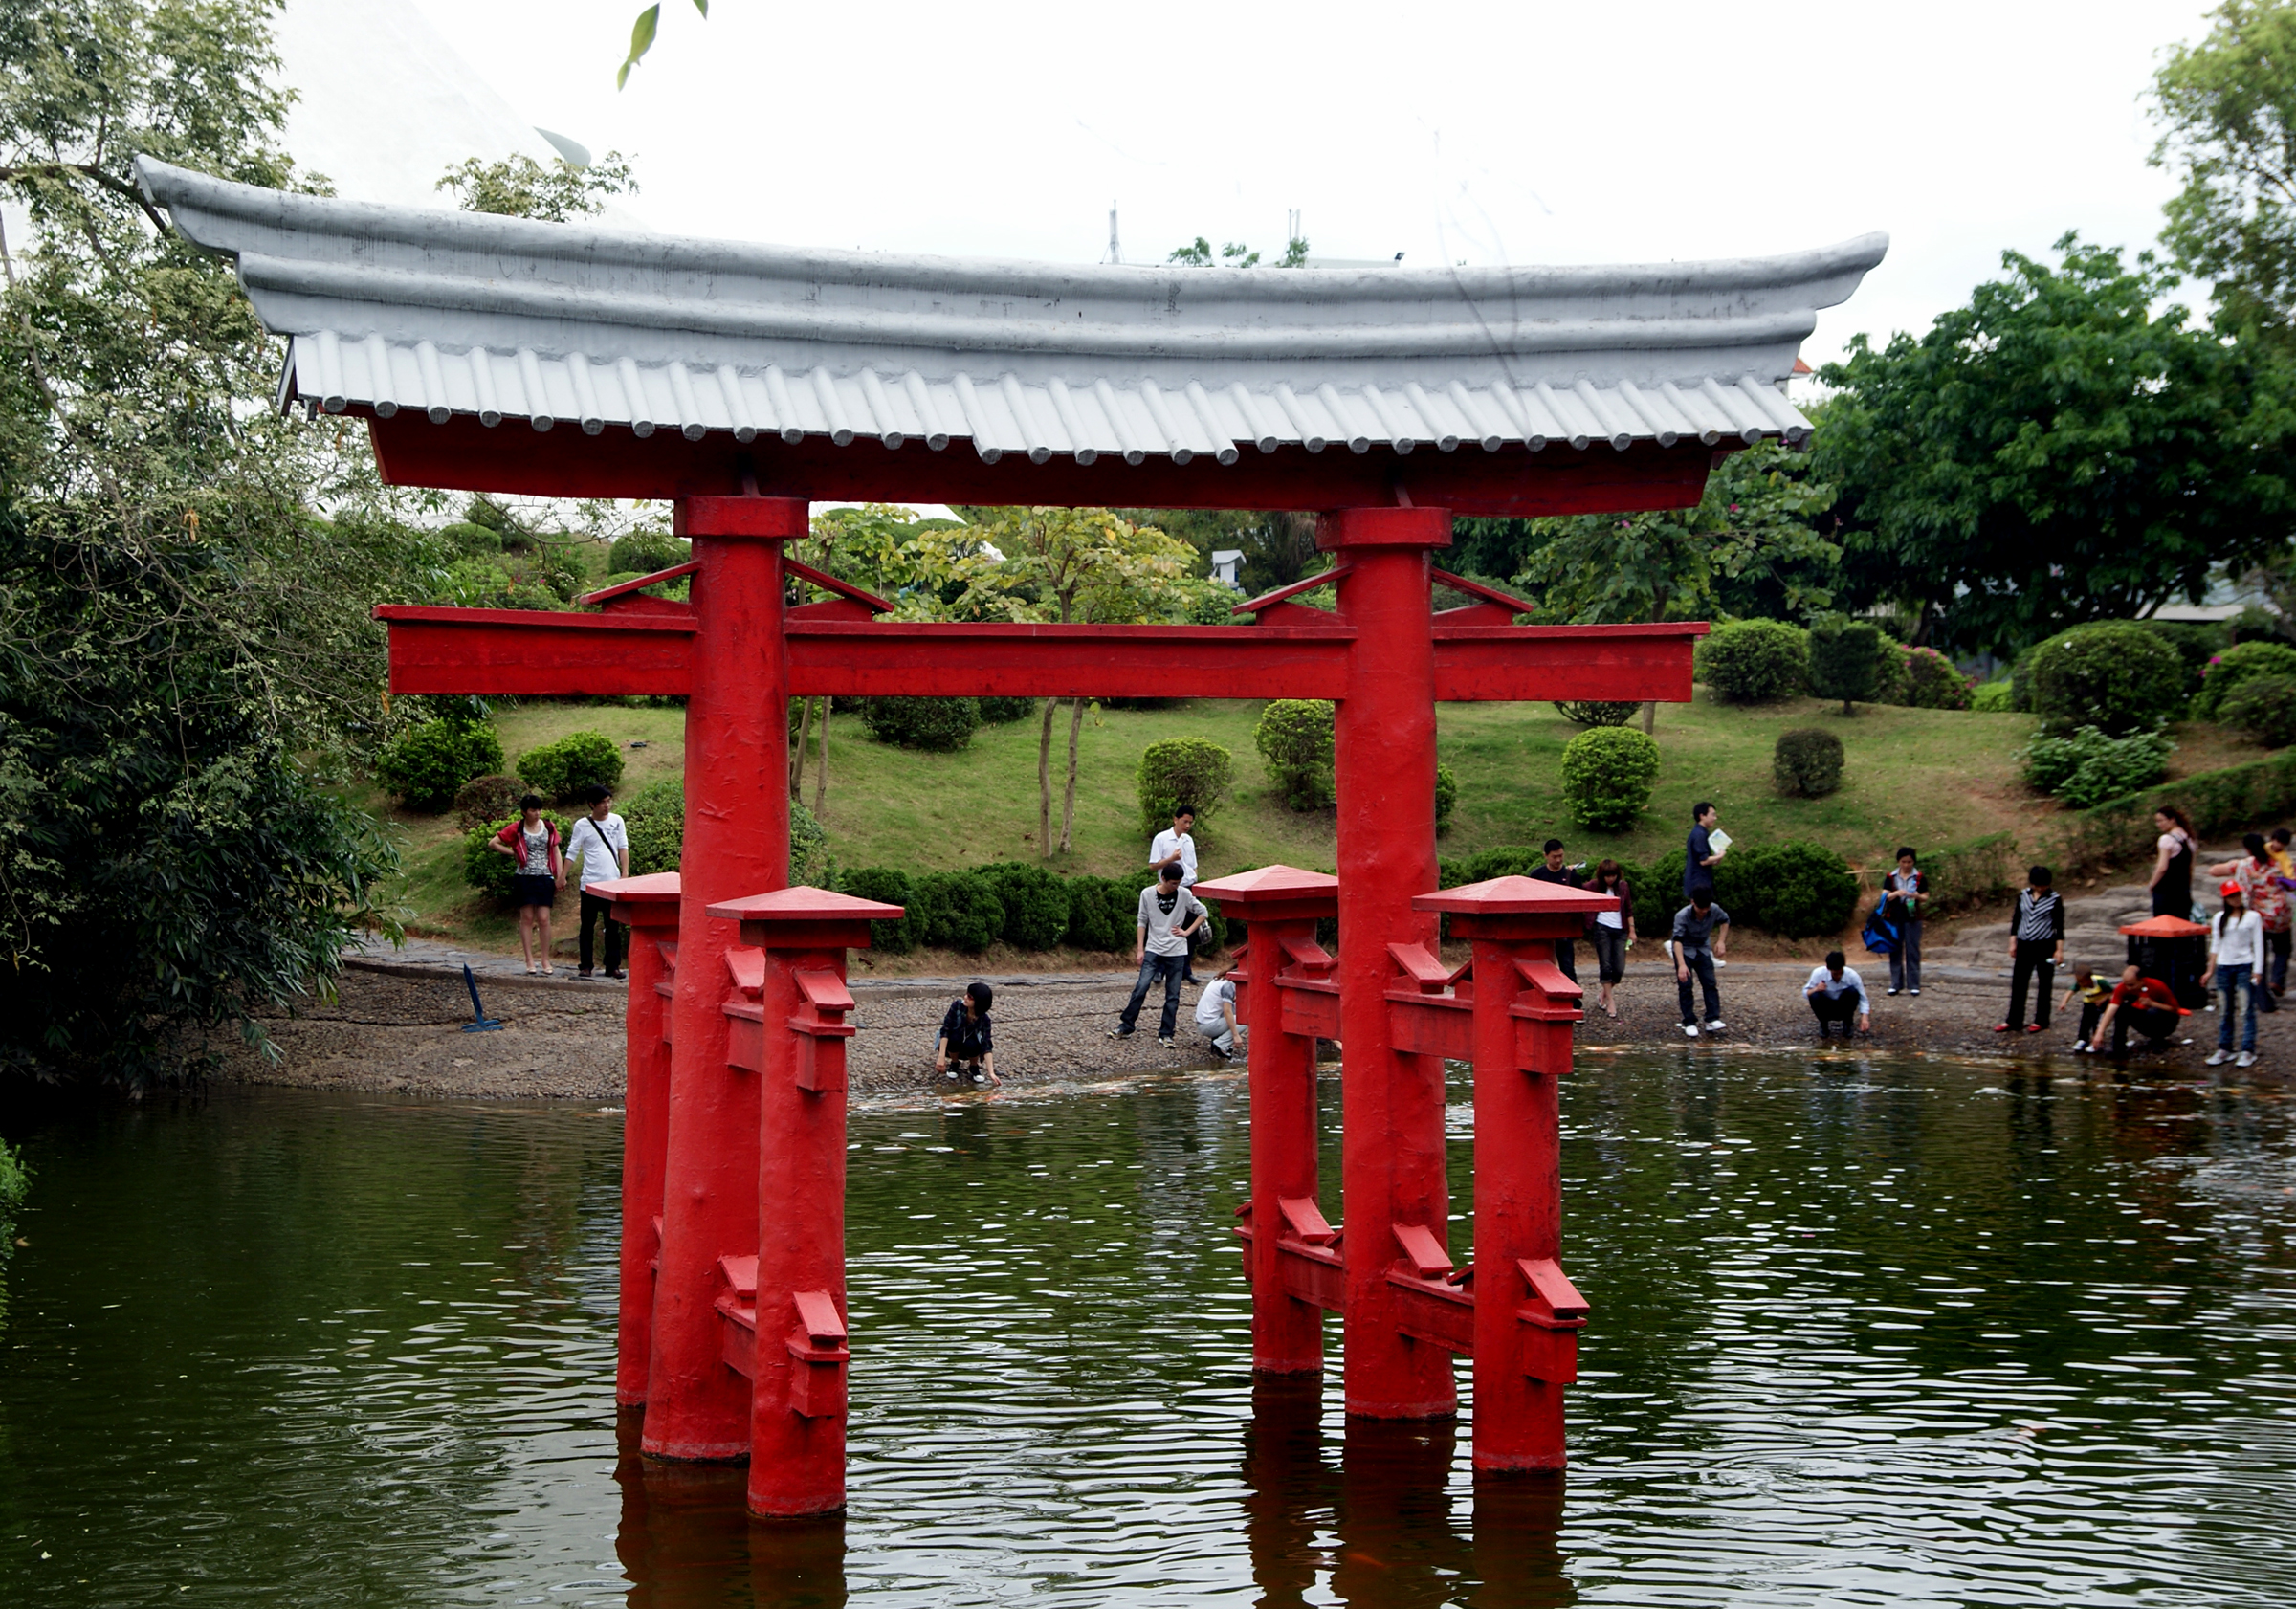
street, city, chinese, cool image, publicdomain, temple, shrine, torii, chine, china, themeparks, awindowontheworld, guangdong, baoan, shenzhen, itsukushimashrine, shinto shrine